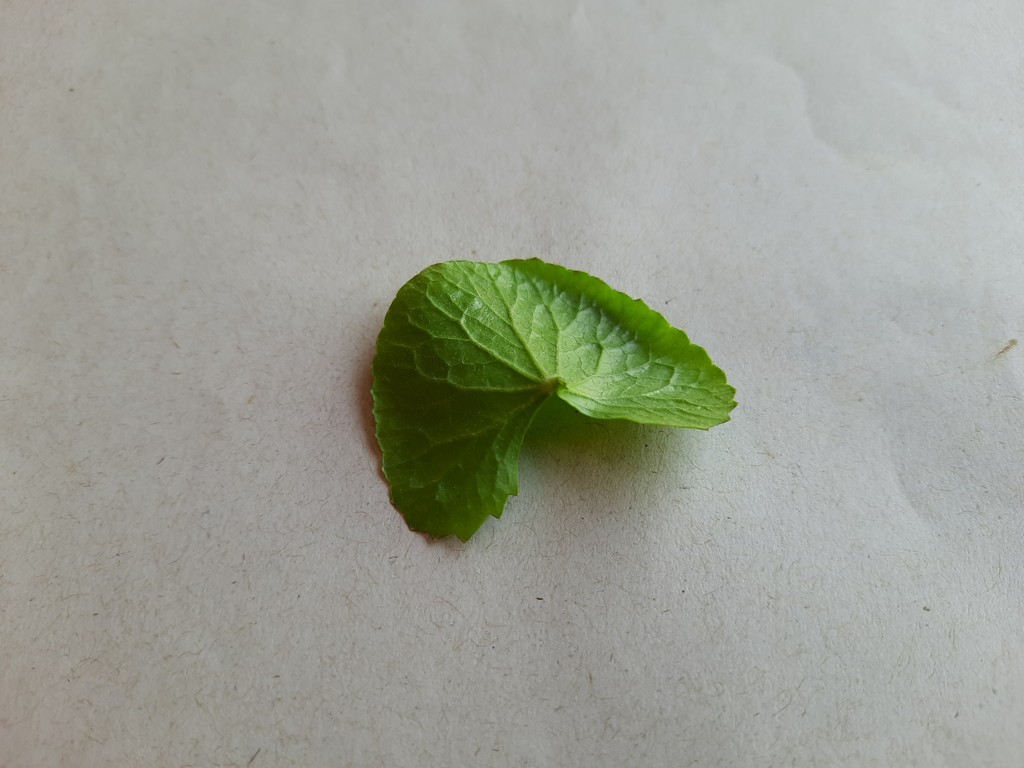
Label: Healthy